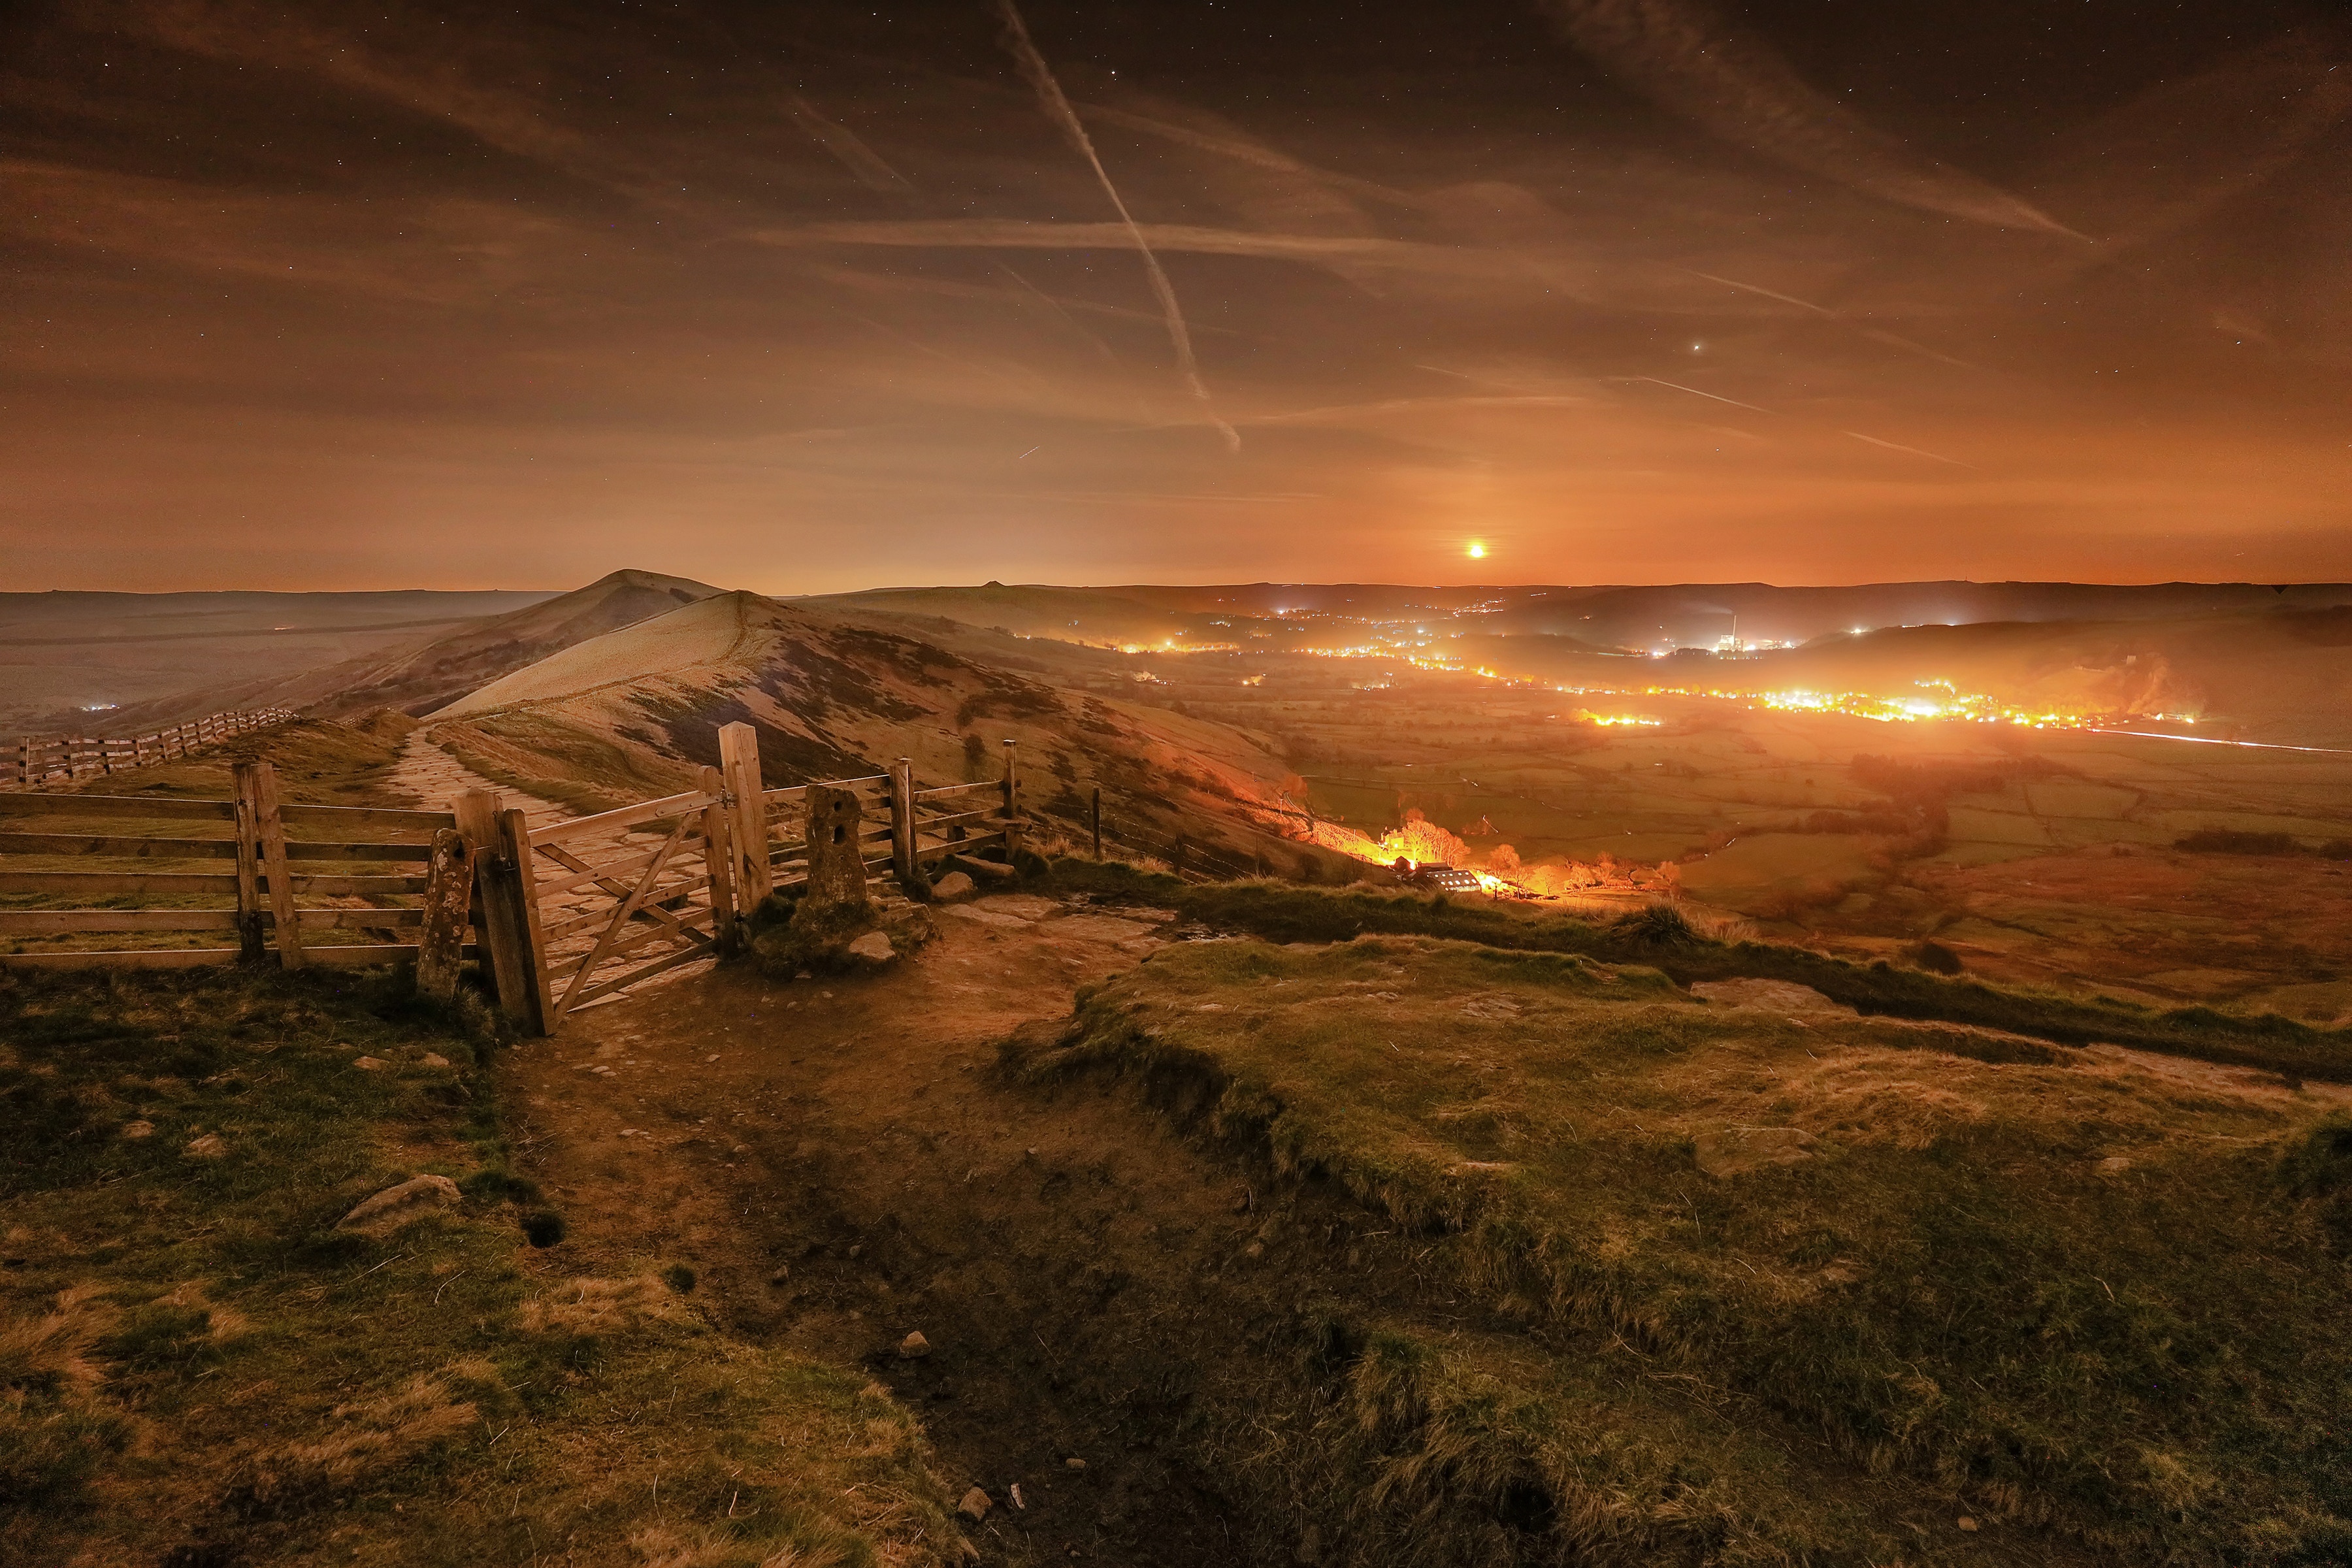
landscape, sea, horizon, cloud, sky, sunrise, sunset, night, sunlight, morning, hill, dawn, atmosphere, dusk, evening, terrain, tundra, ecoregion